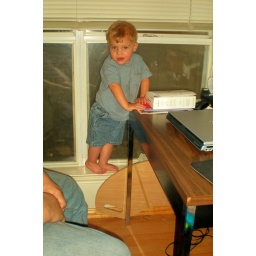
In the office, standing on the window sill by Daddy's desk.